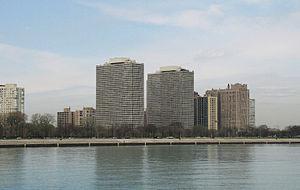
Indian Village est un quartier situé dans le secteur de Kenwood, dans le sud de la ville de Chicago aux États-Unis.